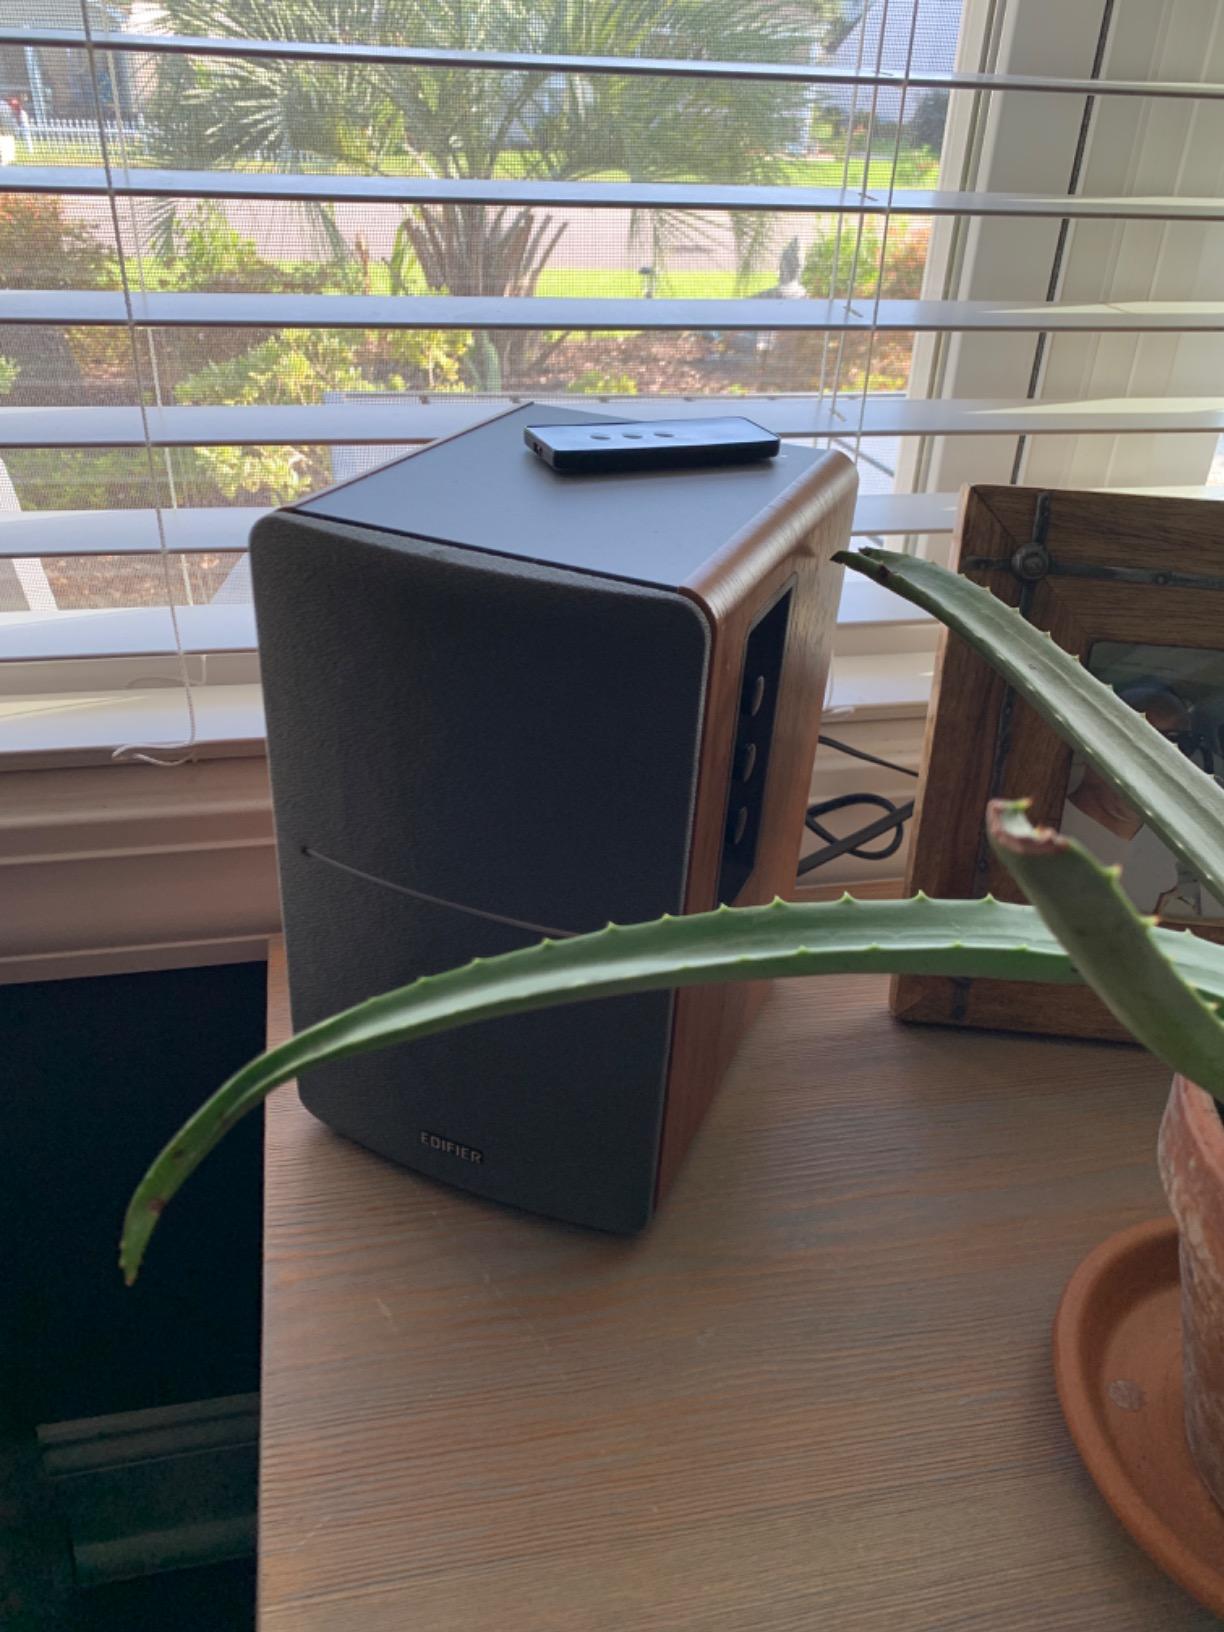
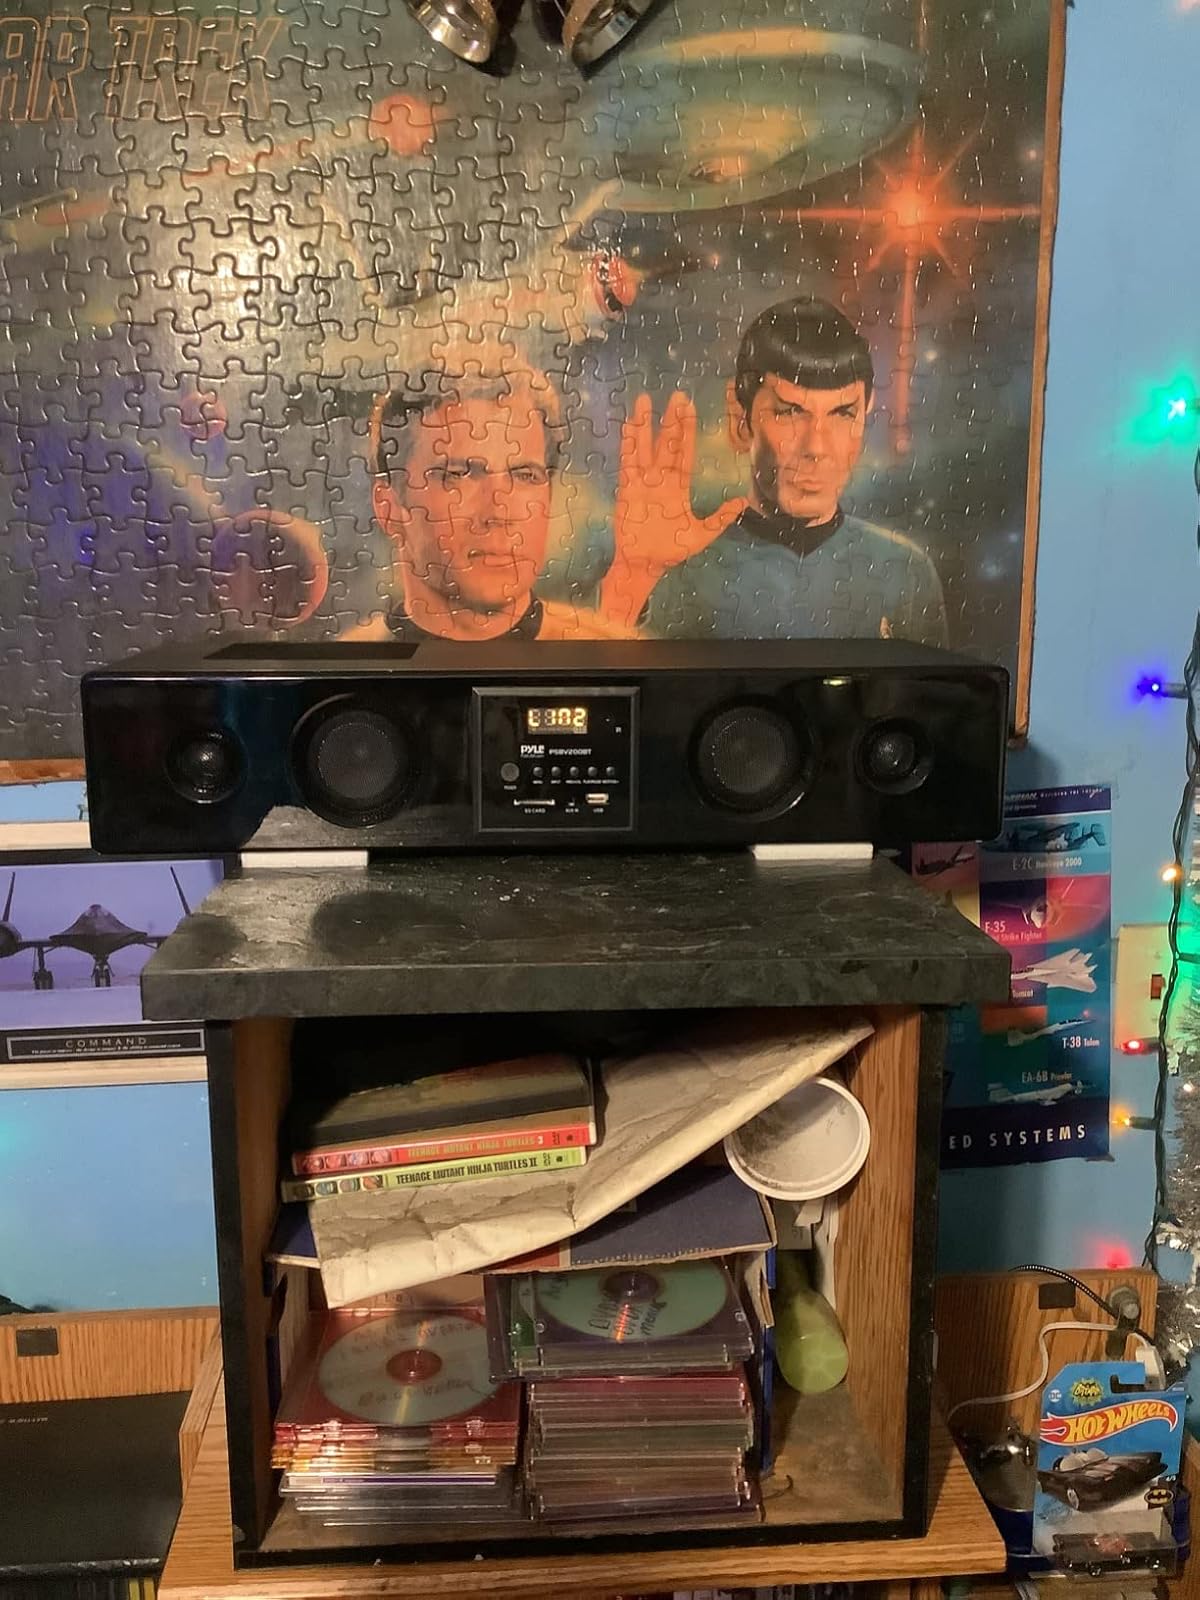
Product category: speaker
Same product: no